Sulfonate

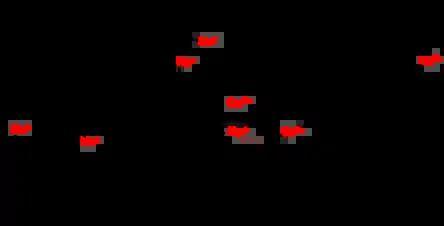
Water softening usually involves removal of calcium ions in water using a sulfonated ion-exchange resin.

Anions with the general formula are called sulfonates. They are the conjugate bases of sulfonic acids with formula . As sulfonic acids tend to be strong acids, the corresponding sulfonates are weak bases. Due to the stability of sulfonate anions, the cations of sulfonate salts such as scandium triflate have application as Lewis acids.